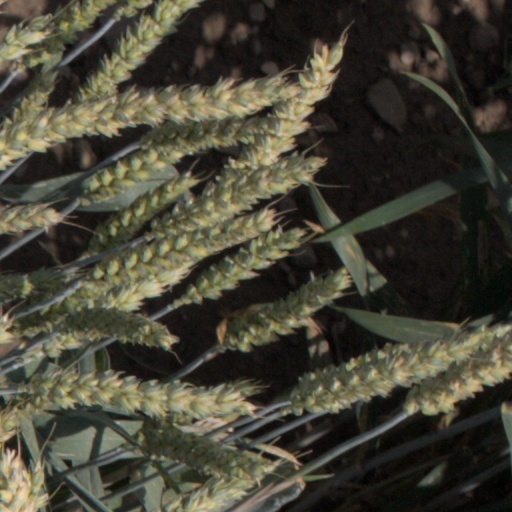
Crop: wheat